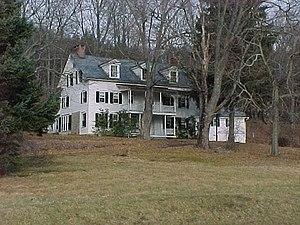
Maison Wheat Plains a ferme Brodhead, Zone de loisirs nationale du Delaware Water Gap, Pennsylvanie, États-Unis"